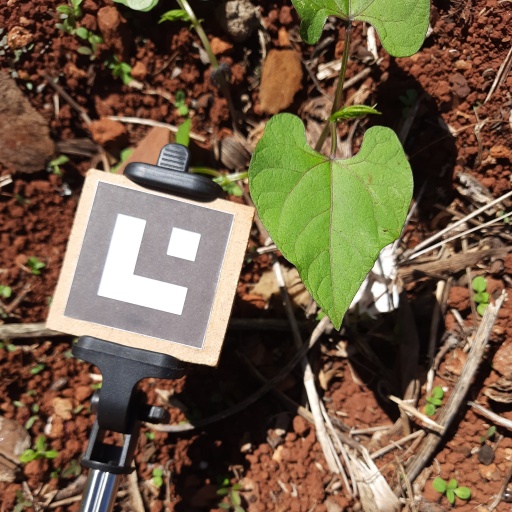
Observations: wavy surface, no eating holes, under sunlight